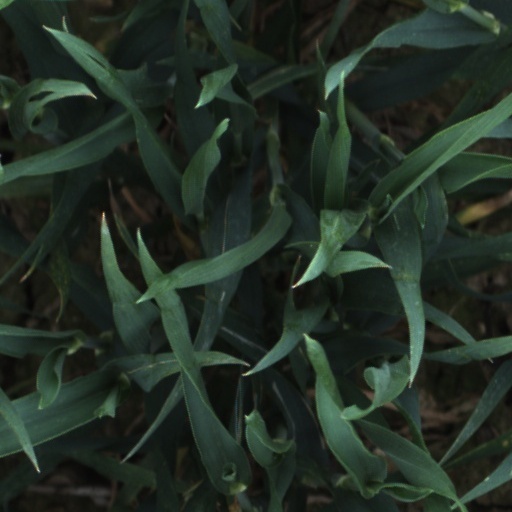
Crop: wheat